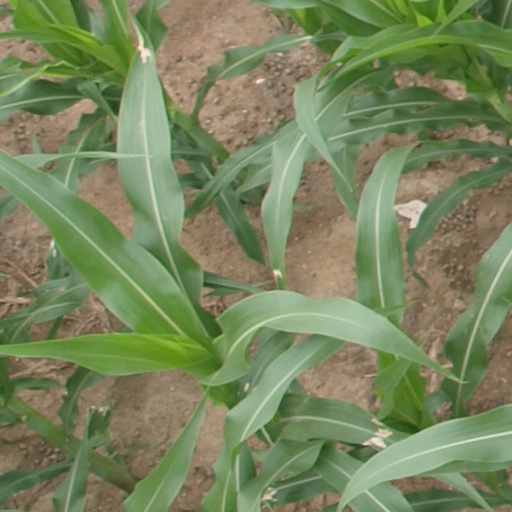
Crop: maize; corn